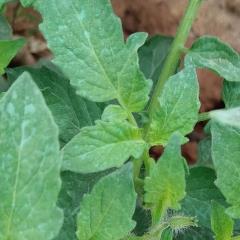
Crop: Tomato
Condition: healthy-leaf